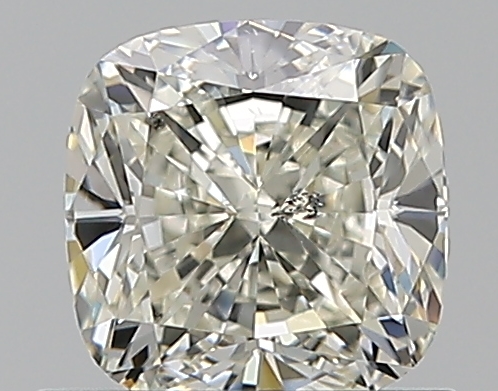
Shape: cushion
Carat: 0.91
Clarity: SI1
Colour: L
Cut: EX
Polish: EX
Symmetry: EX
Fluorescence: N
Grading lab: GIA
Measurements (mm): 5.34 x 5.29 x 3.68